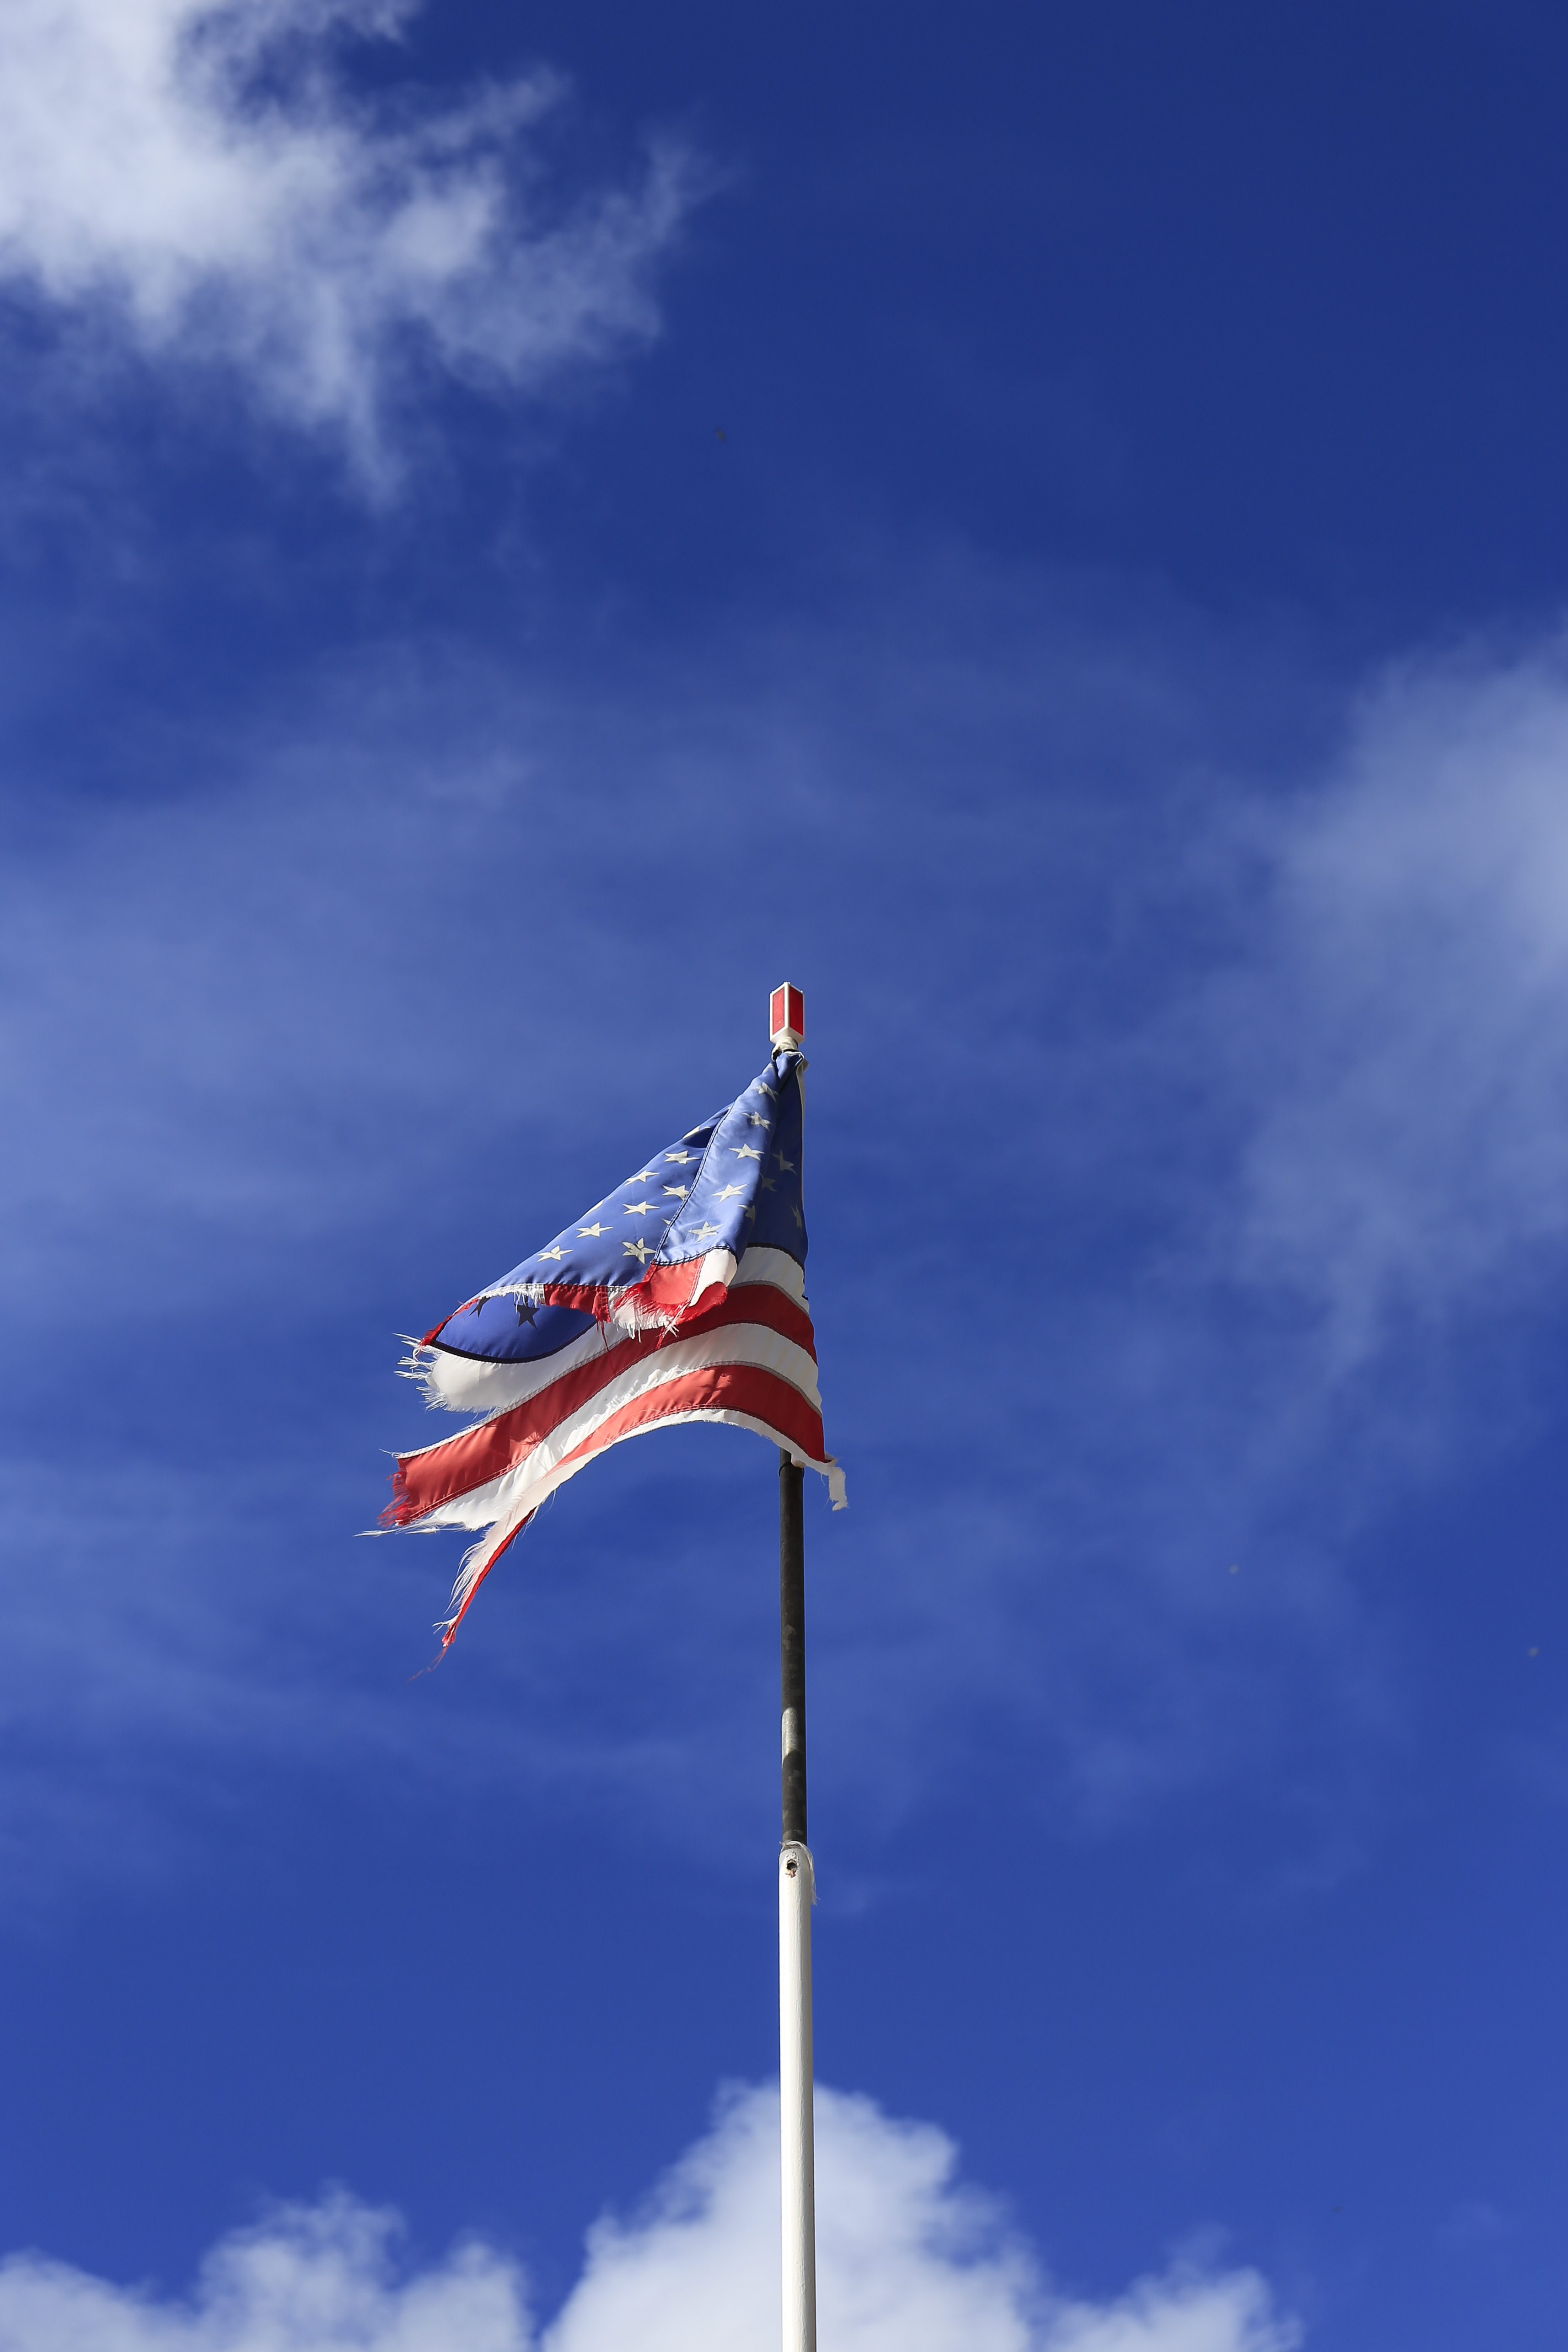
broken, flag, usa, sky, chemtrails, blue, clouds, flag of the united states, cloud, pole, cumulus, meteorological phenomenon